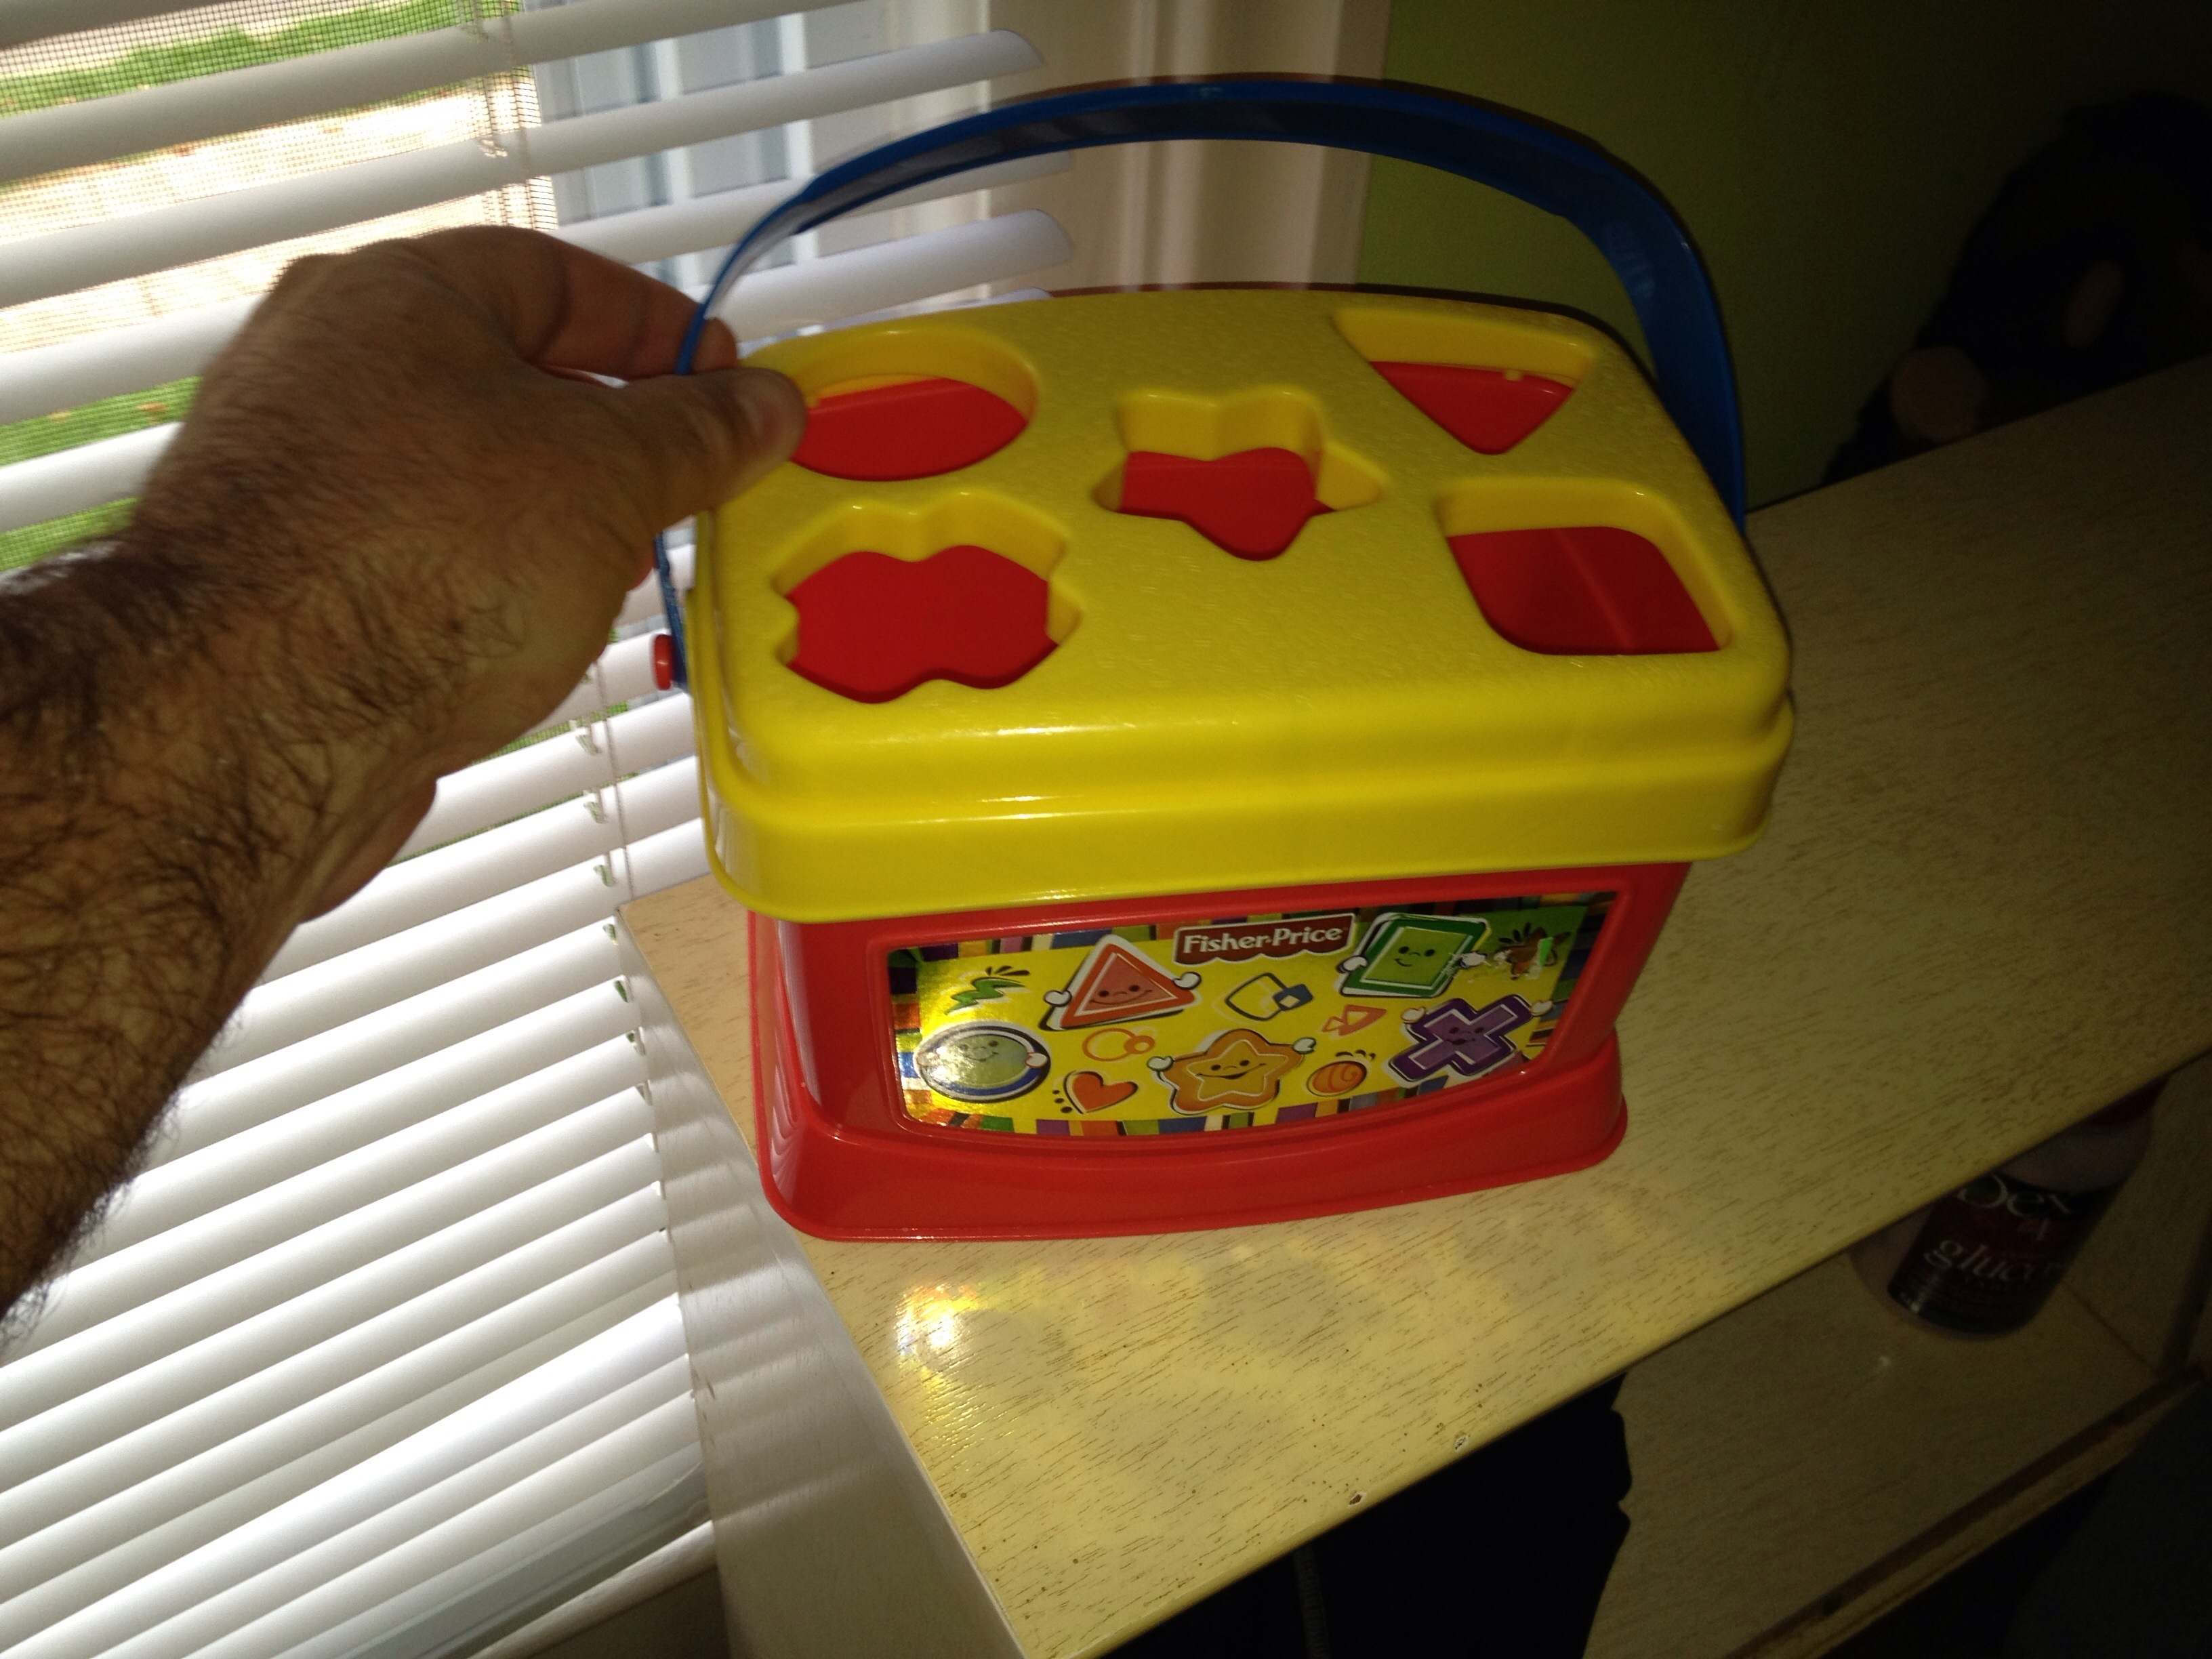
food, yellow, toy, art